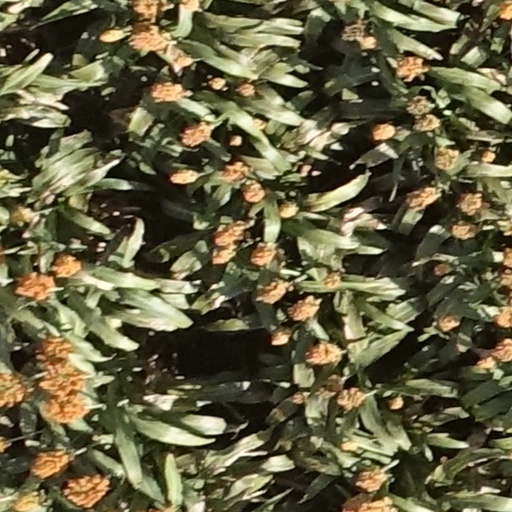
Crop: sorghum